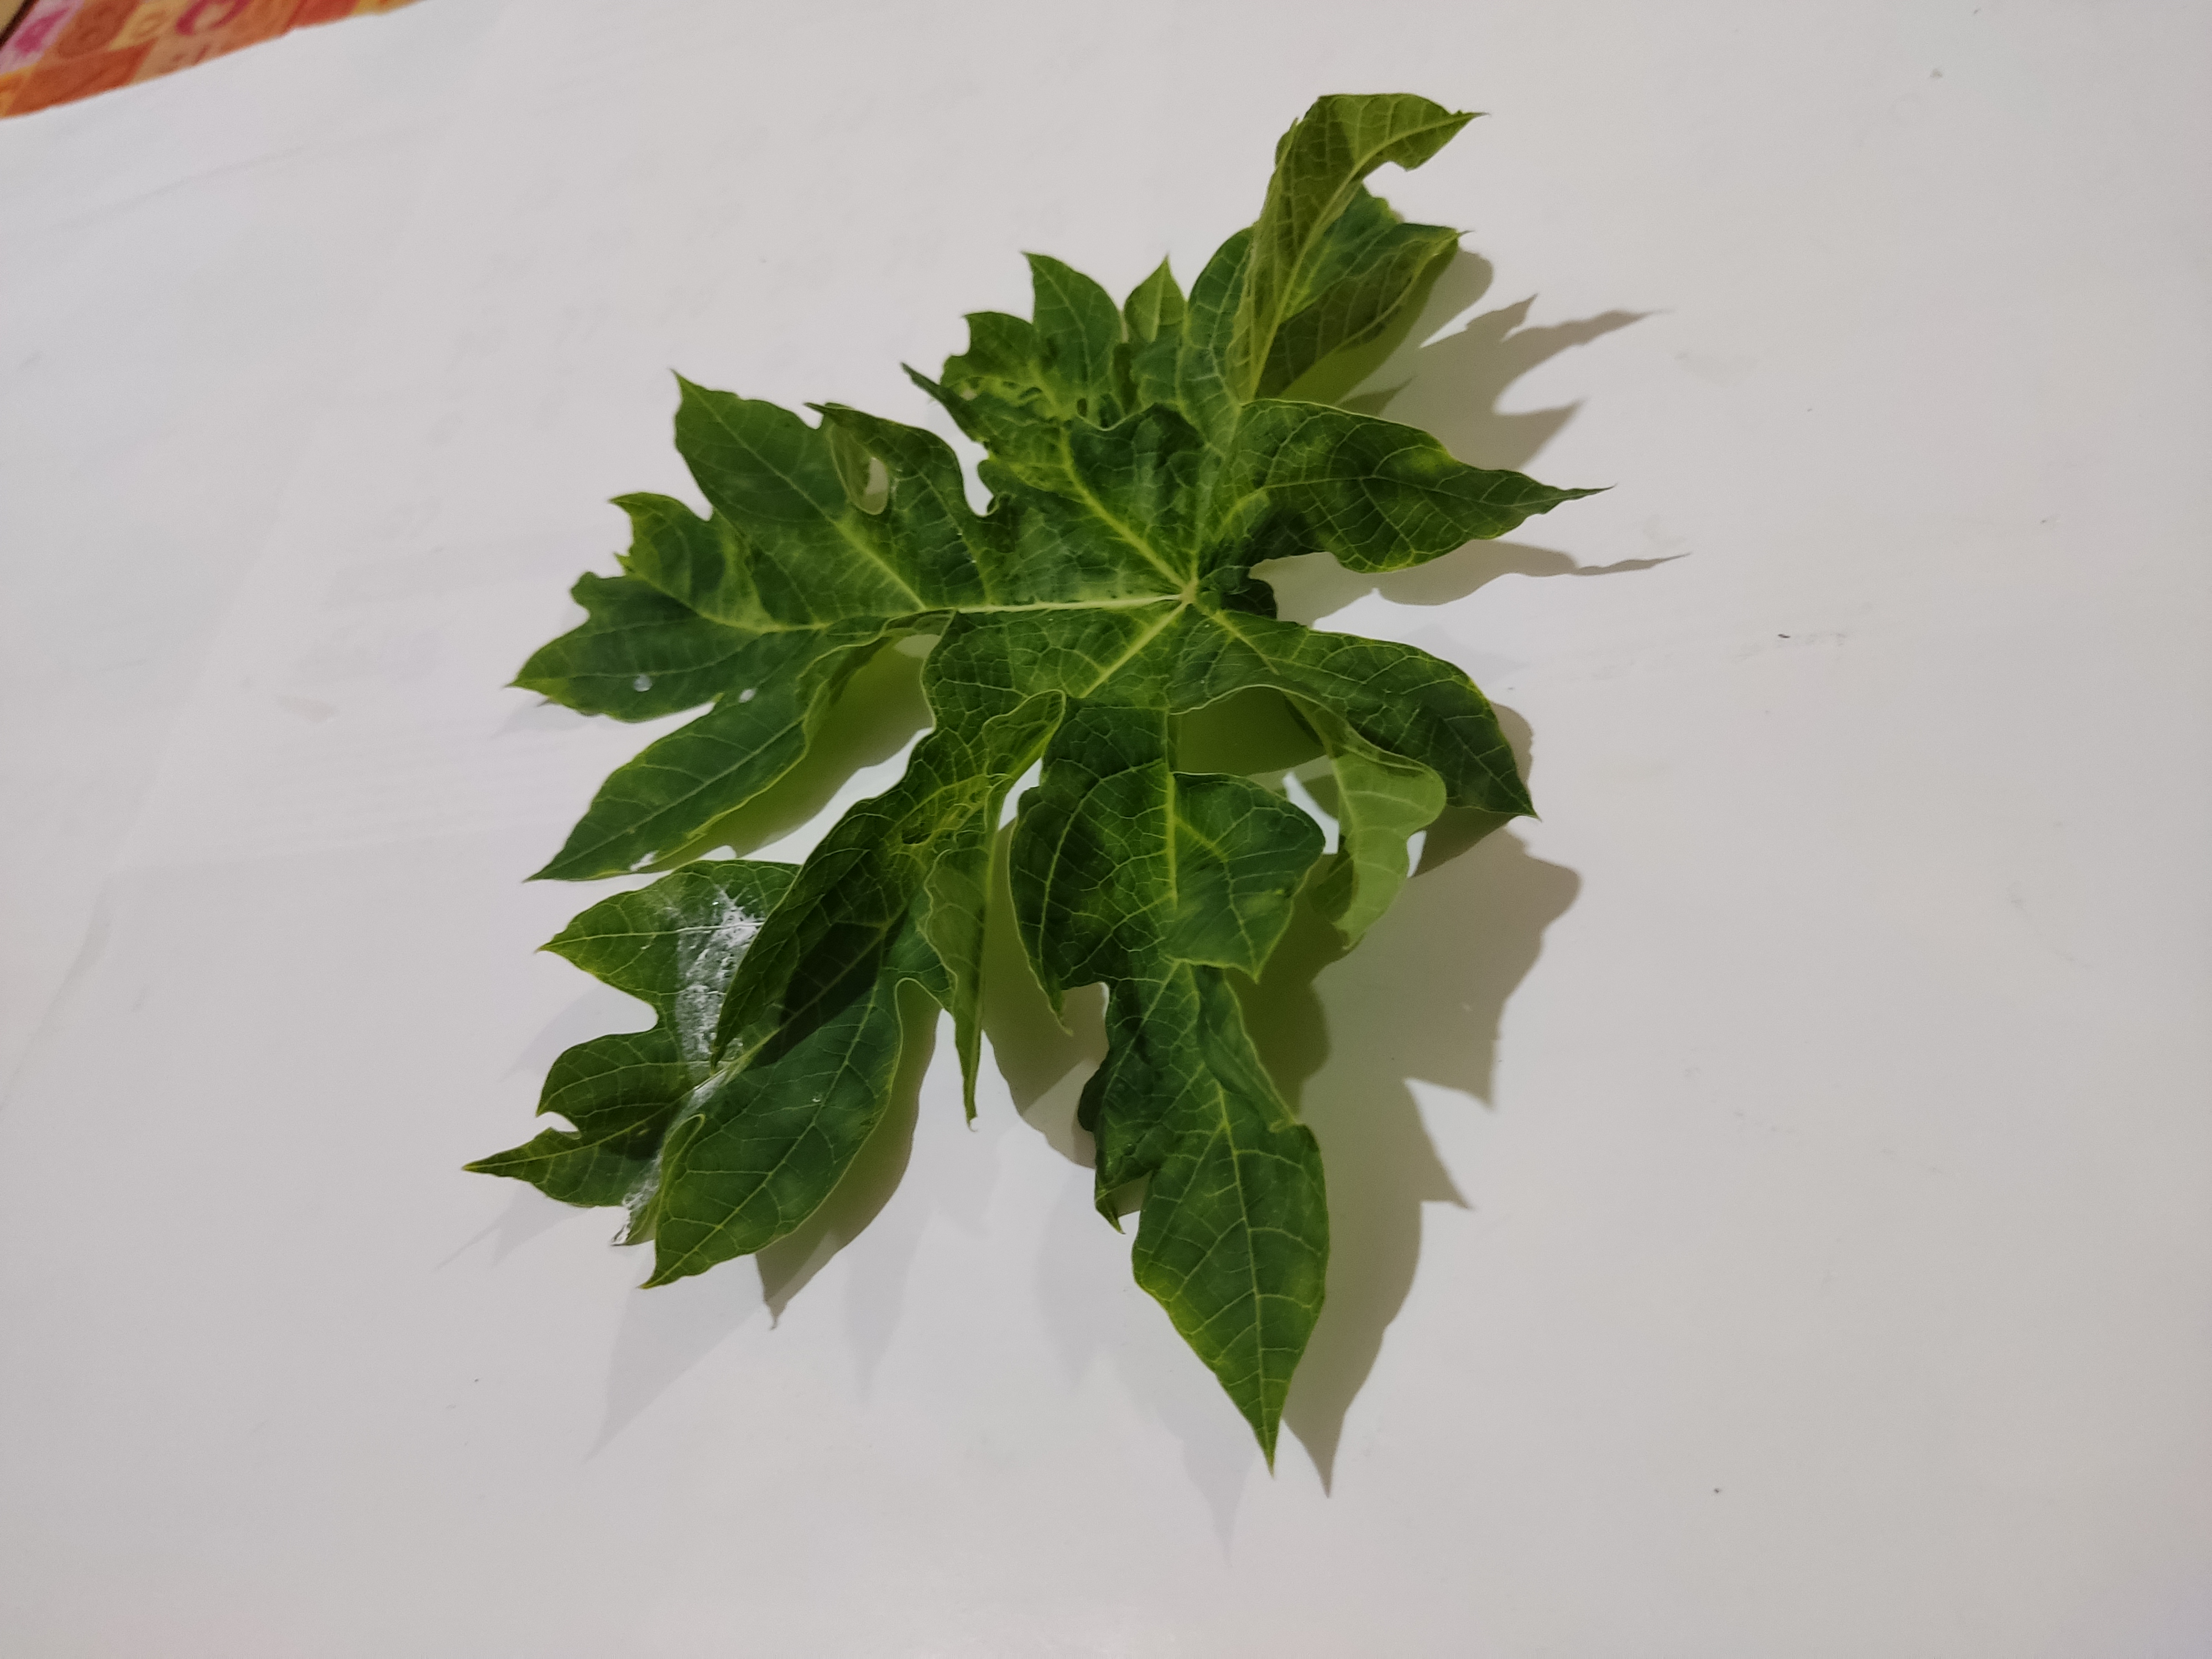
Label: Leaf Curl